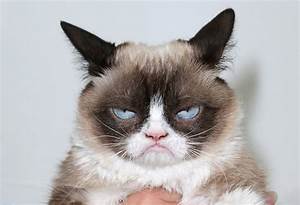
Label: gatto